Tom Prebble

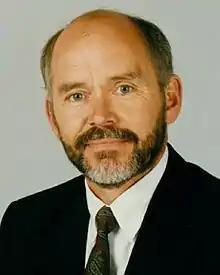
Prebble in 1993

Thomas Kenneth Prebble (November 1945 – 17 January 2021) was a New Zealand educationalist and university administrator.